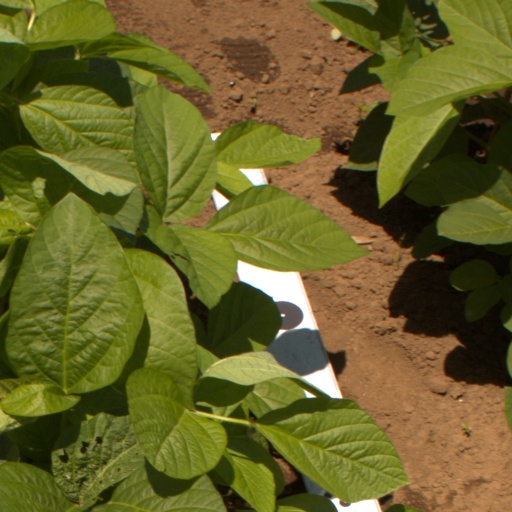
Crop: soybean